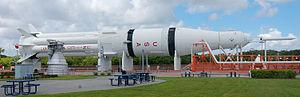
La mission Skylab Rescue était une mission de sauvetage éventuelle de la station spatiale Skylab. Elle a utilisé une version modifiée du module de commande Apollo qui devait être lancé avec un équipage de deux astronautes.